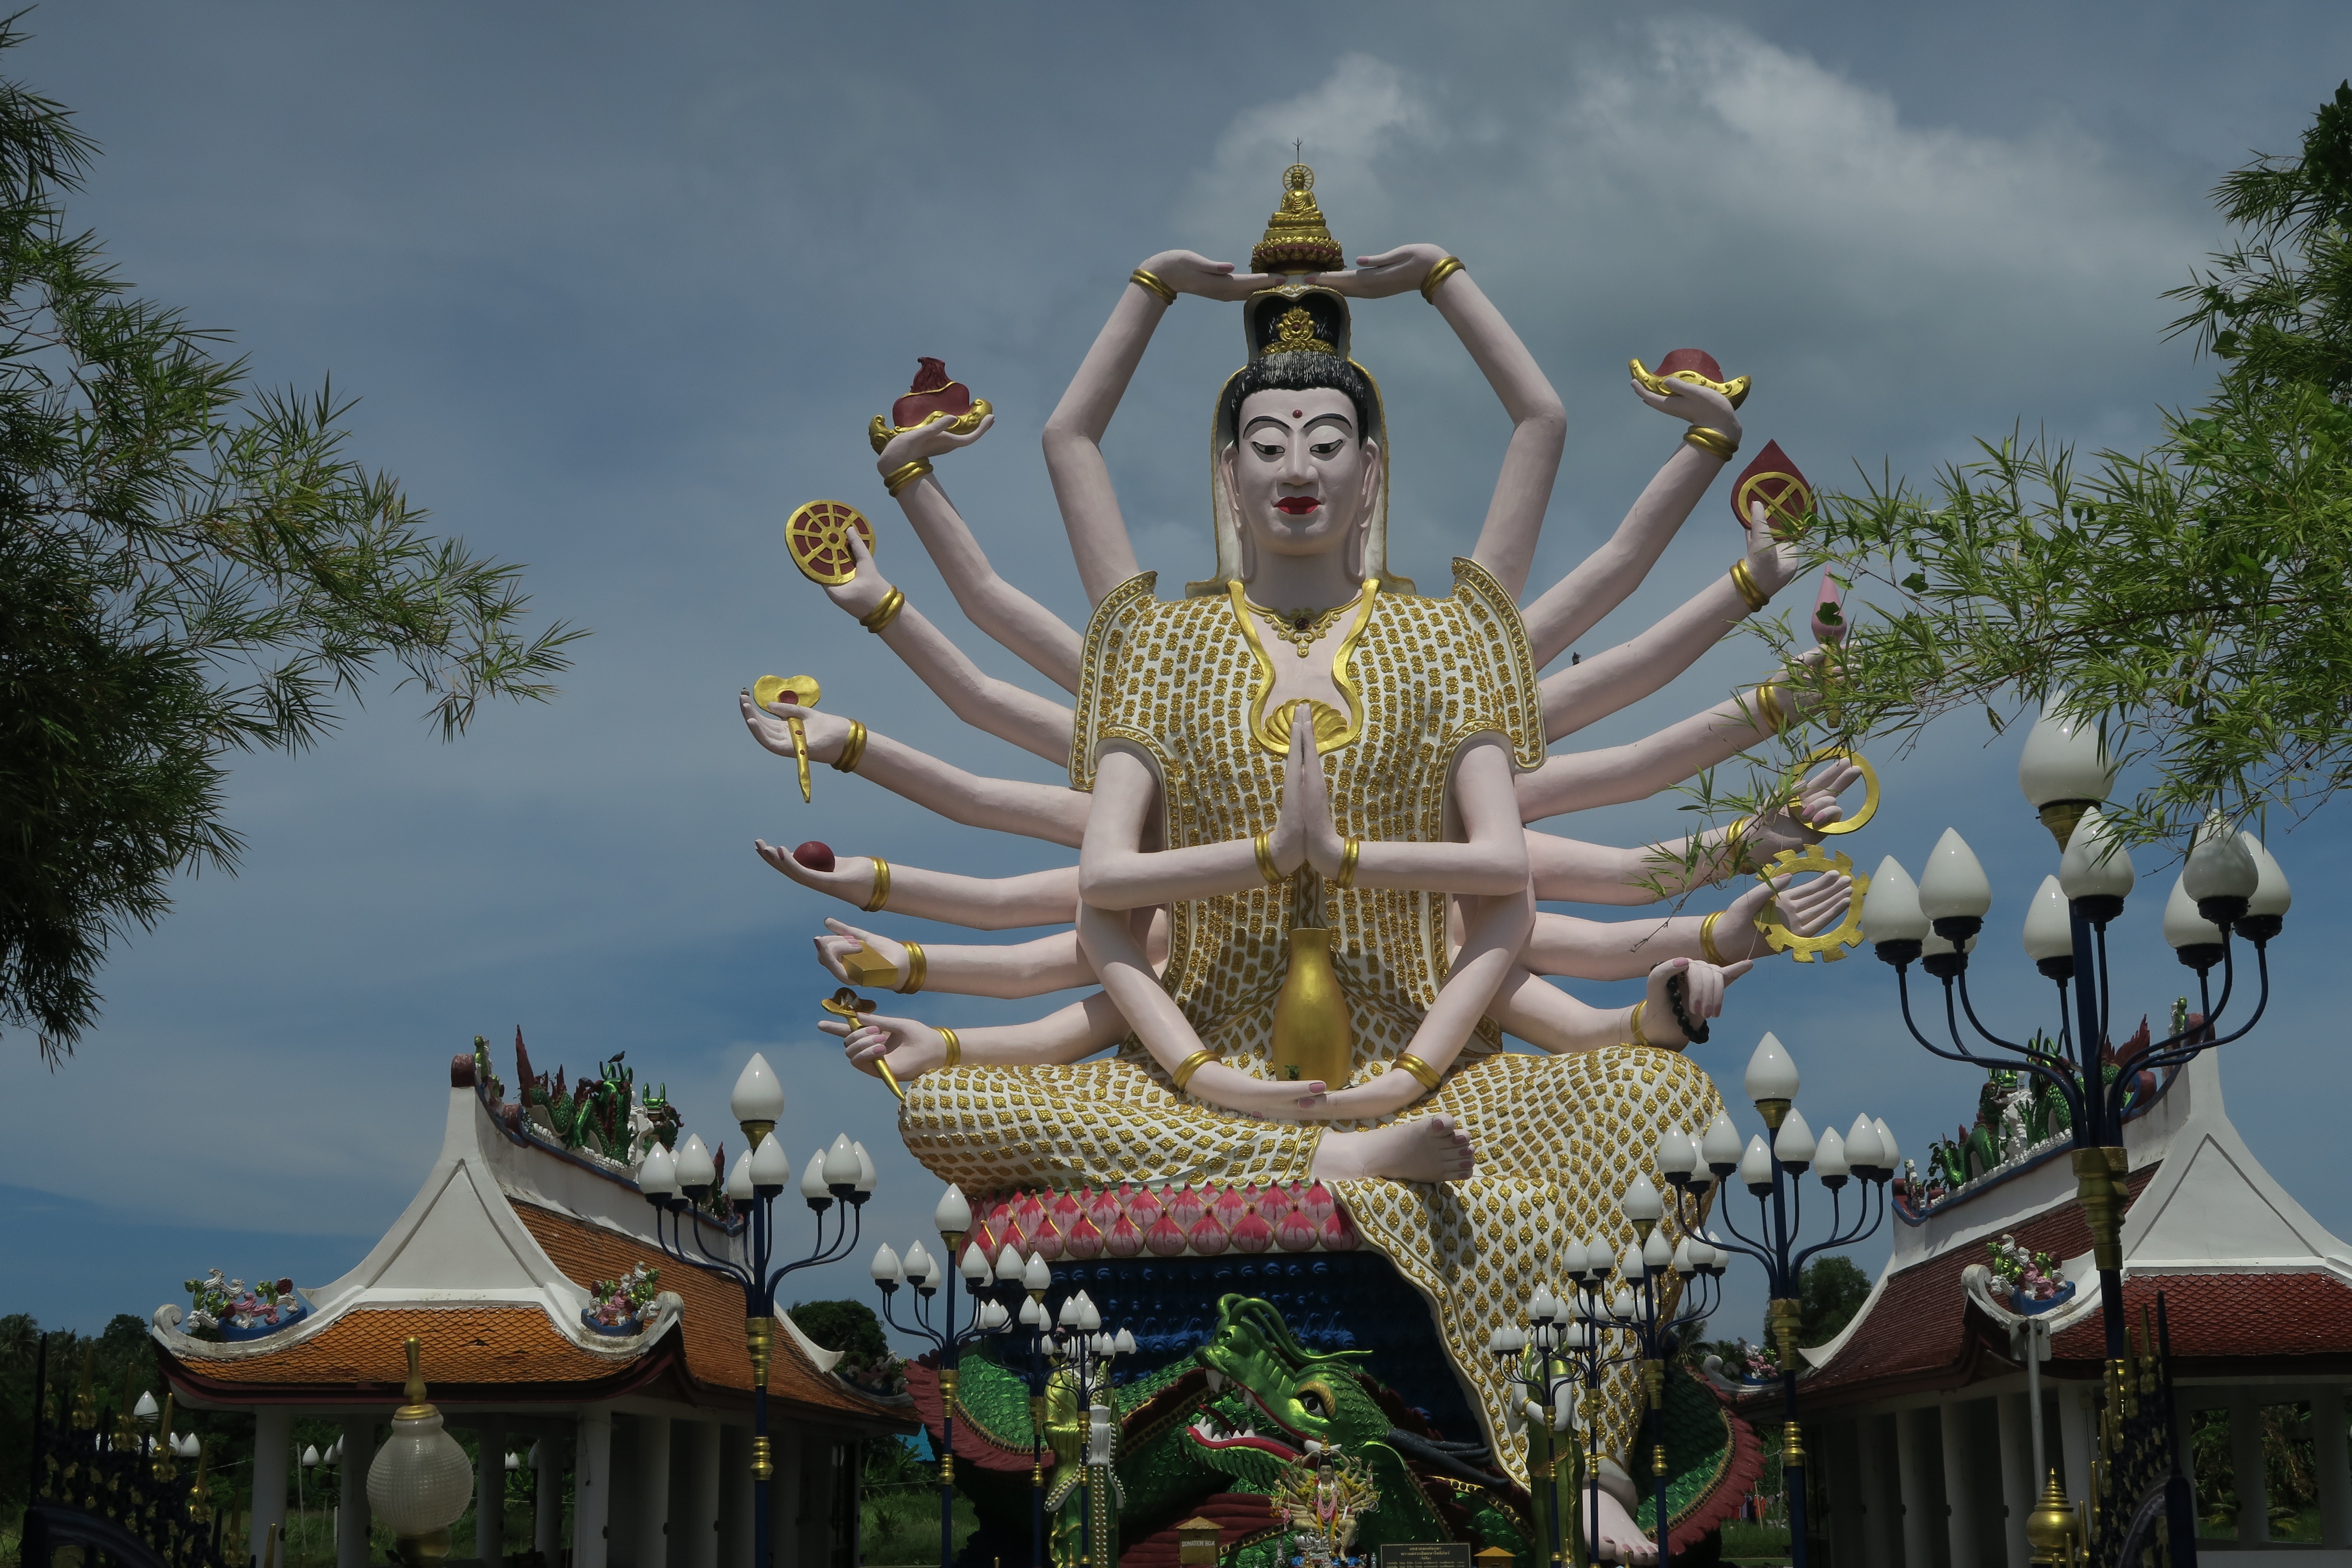
monument, statue, religion, place of worship, thailand, temple, shrine, wat, mythology, koh samui, hindu temple, gautama buddha